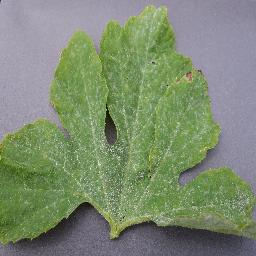
Label: Squash___Powdery_mildew